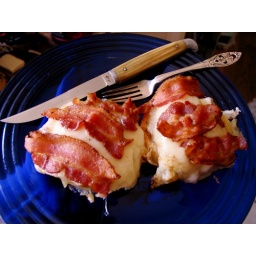
Arrange on blue plate in a sunbeam and add the hardware